Robert Steadward

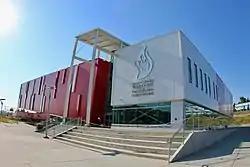
Building exterior in red and silver siding

Steadward campaigned to other global disability sport organizations to unite as one. In the 1980s, Paralympic Games were organized as a joint venture by the International Sport Organization for the Disabled, the International Stoke Mandeville Games Federation, the International Blind Sports Federation, and the Cerebral Palsy International Sports and Recreation Association. By 1987, he proposed creating a Paralympic sport model which eventually led to the creation of the International Paralympic Committee (IPC). He was elected the first president of the IPC in 1989, and served in the role until 2001.